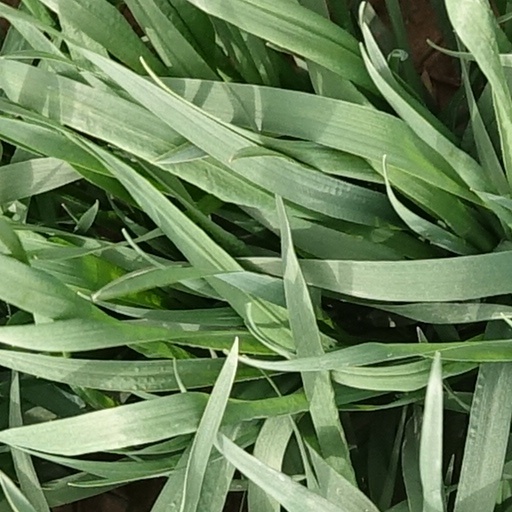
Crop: wheat